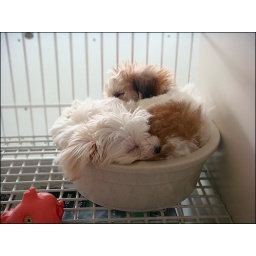
puppies in a store sleeping in their bowl